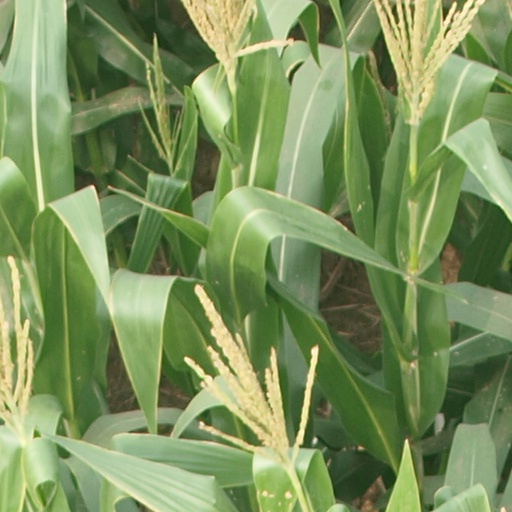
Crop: maize; corn